Robert White (Australian politician)

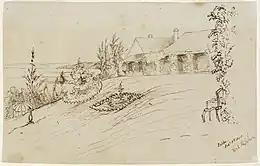
A sketch dated 1840 of the residence at 'Tahlee', overlooking Port Stephens.

White's inheritance of a "very great wealth", brought about by the lawsuit against his grandfather, enabled him "to practically exemplify the liberality and charity which were ever a part of his creed".